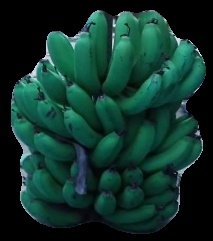
Variety: pachbale
Grade: grade2